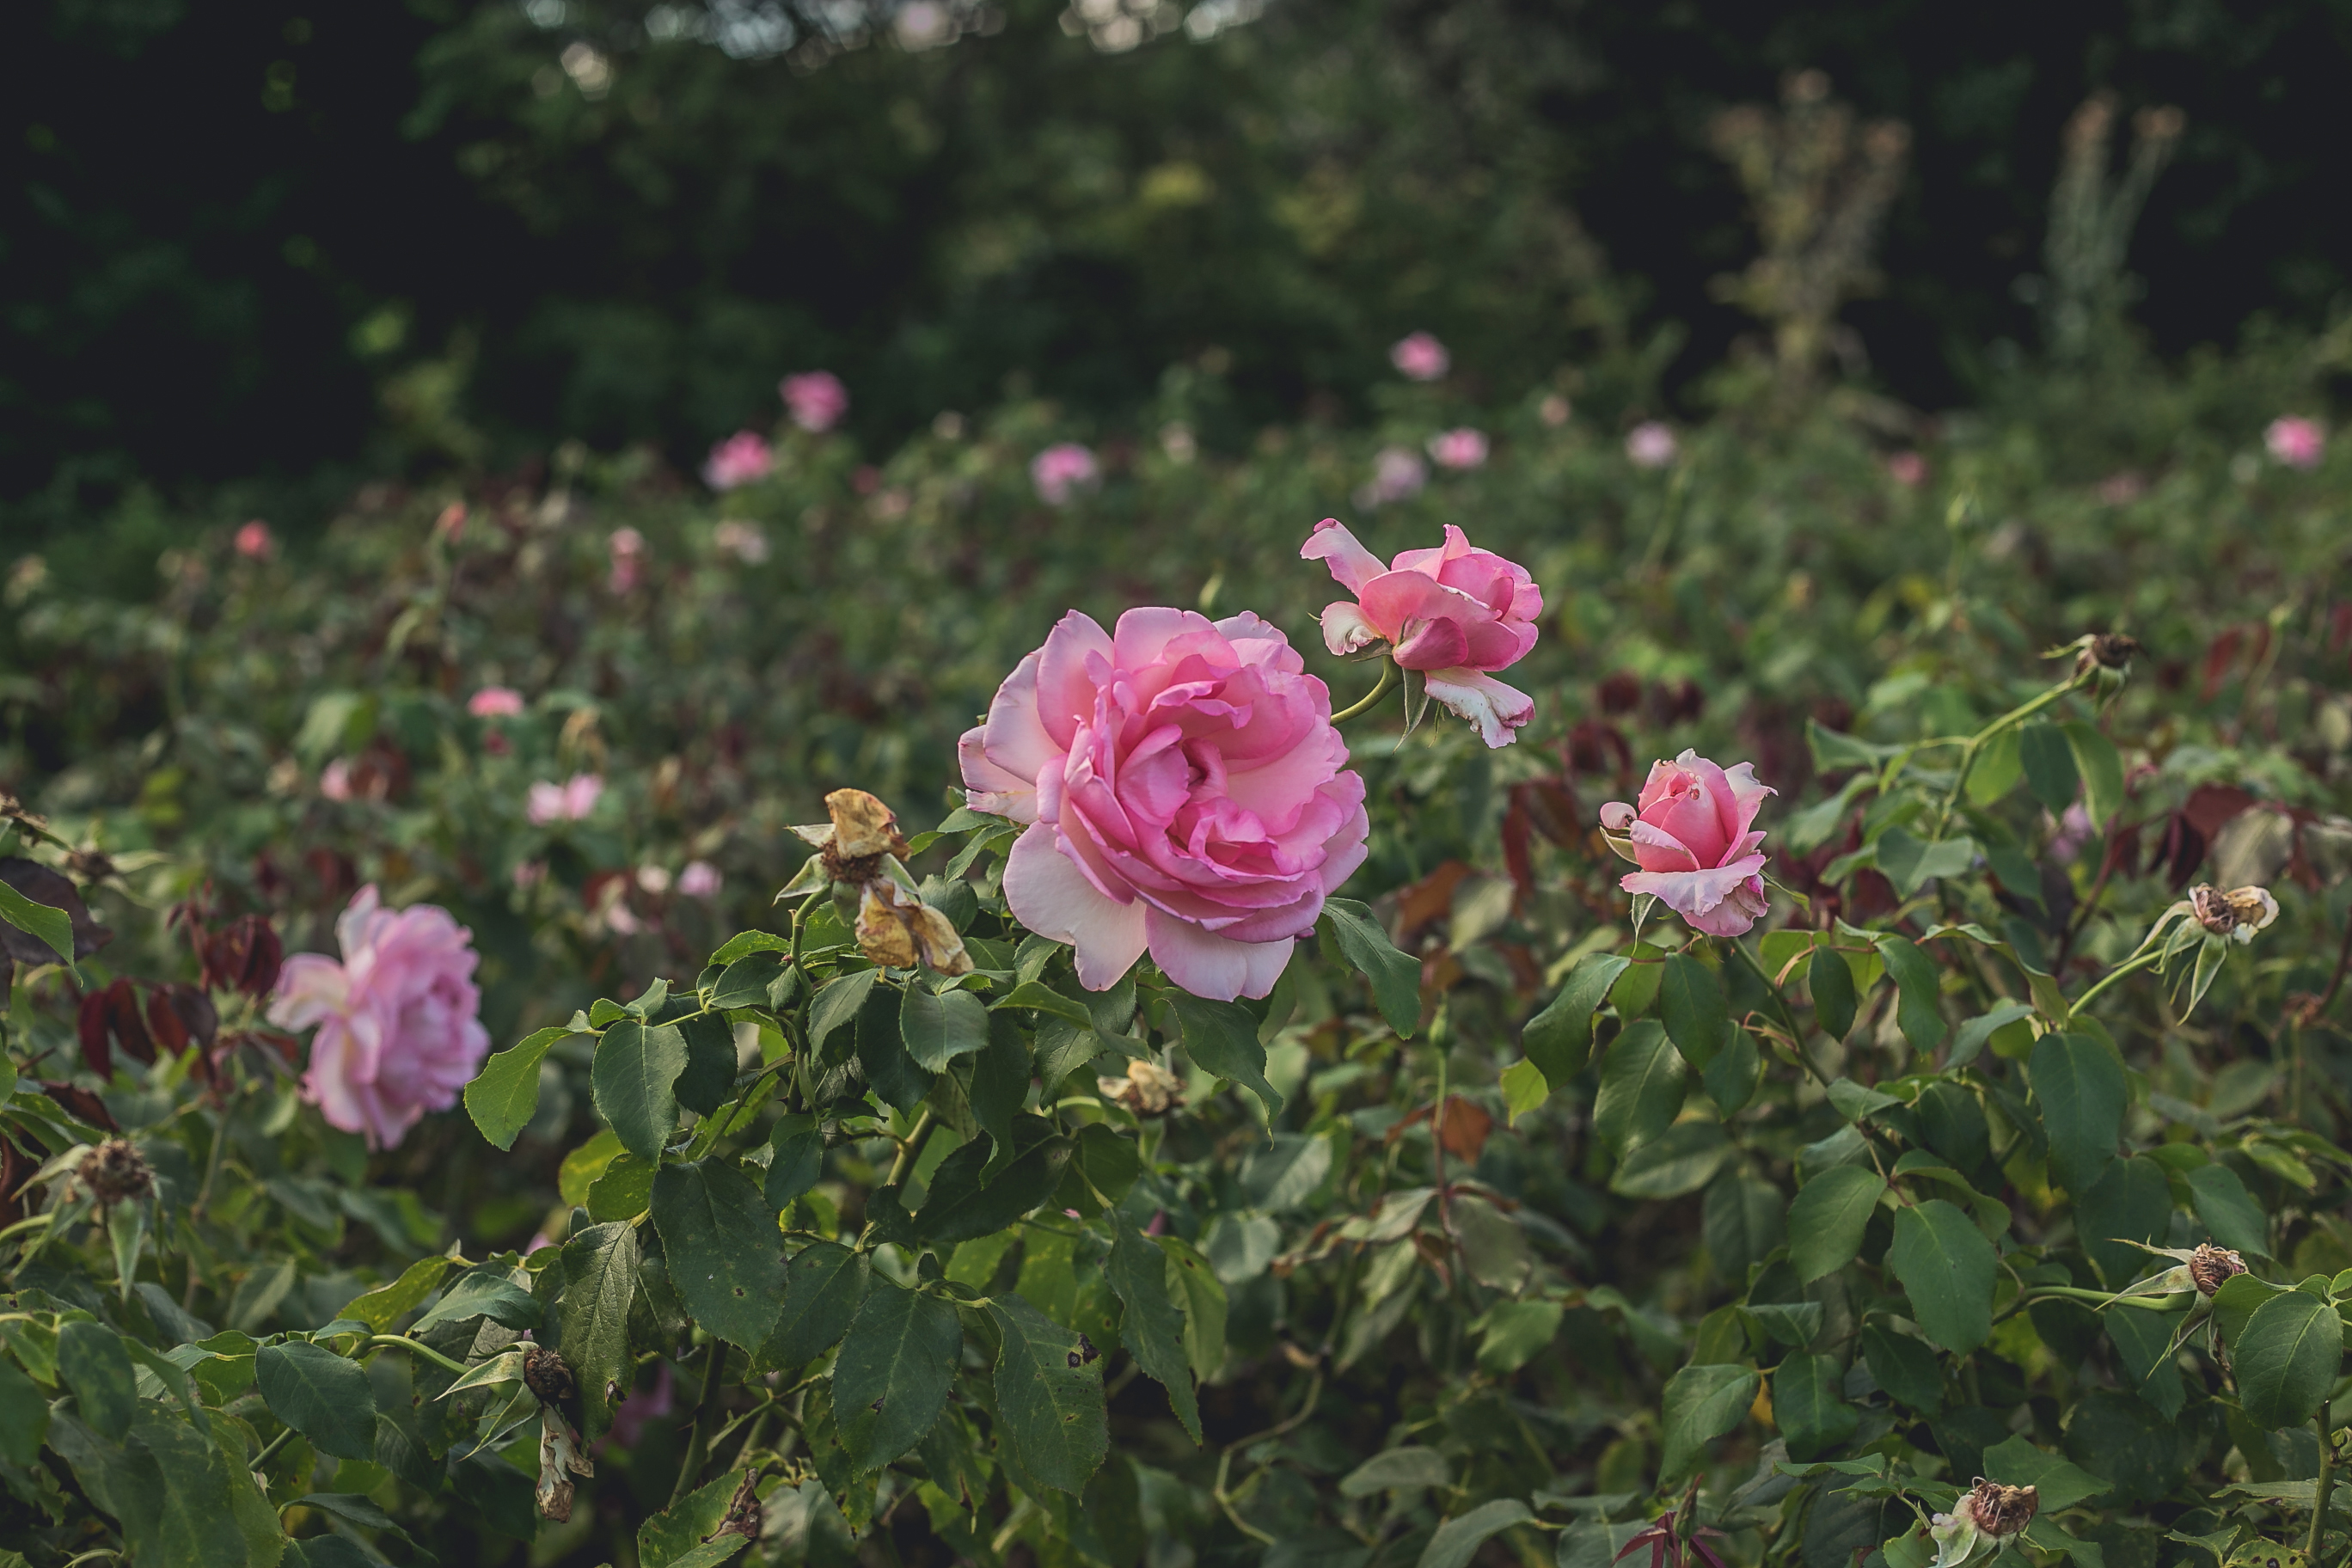
beautiful, beauty, bush, color, colour, flora, flower, flowers, garden, gardening, herb, love, perennial, pink, plant, rosa, rosaceae, rose, rose garden, spring, flowering plant, Julia child rose, floribunda, petal, garden roses, rosa centifolia, rose family, botany, grass, rose order, rosa rugosa, peony, shrub, rosa gallica, annual plant, common peony, groundcover, plant community, wildflower, multiflora rose, prickly rose, botanical garden, camellia, china rose, Chinese peony, plant stem, herbaceous plant, perennial plant